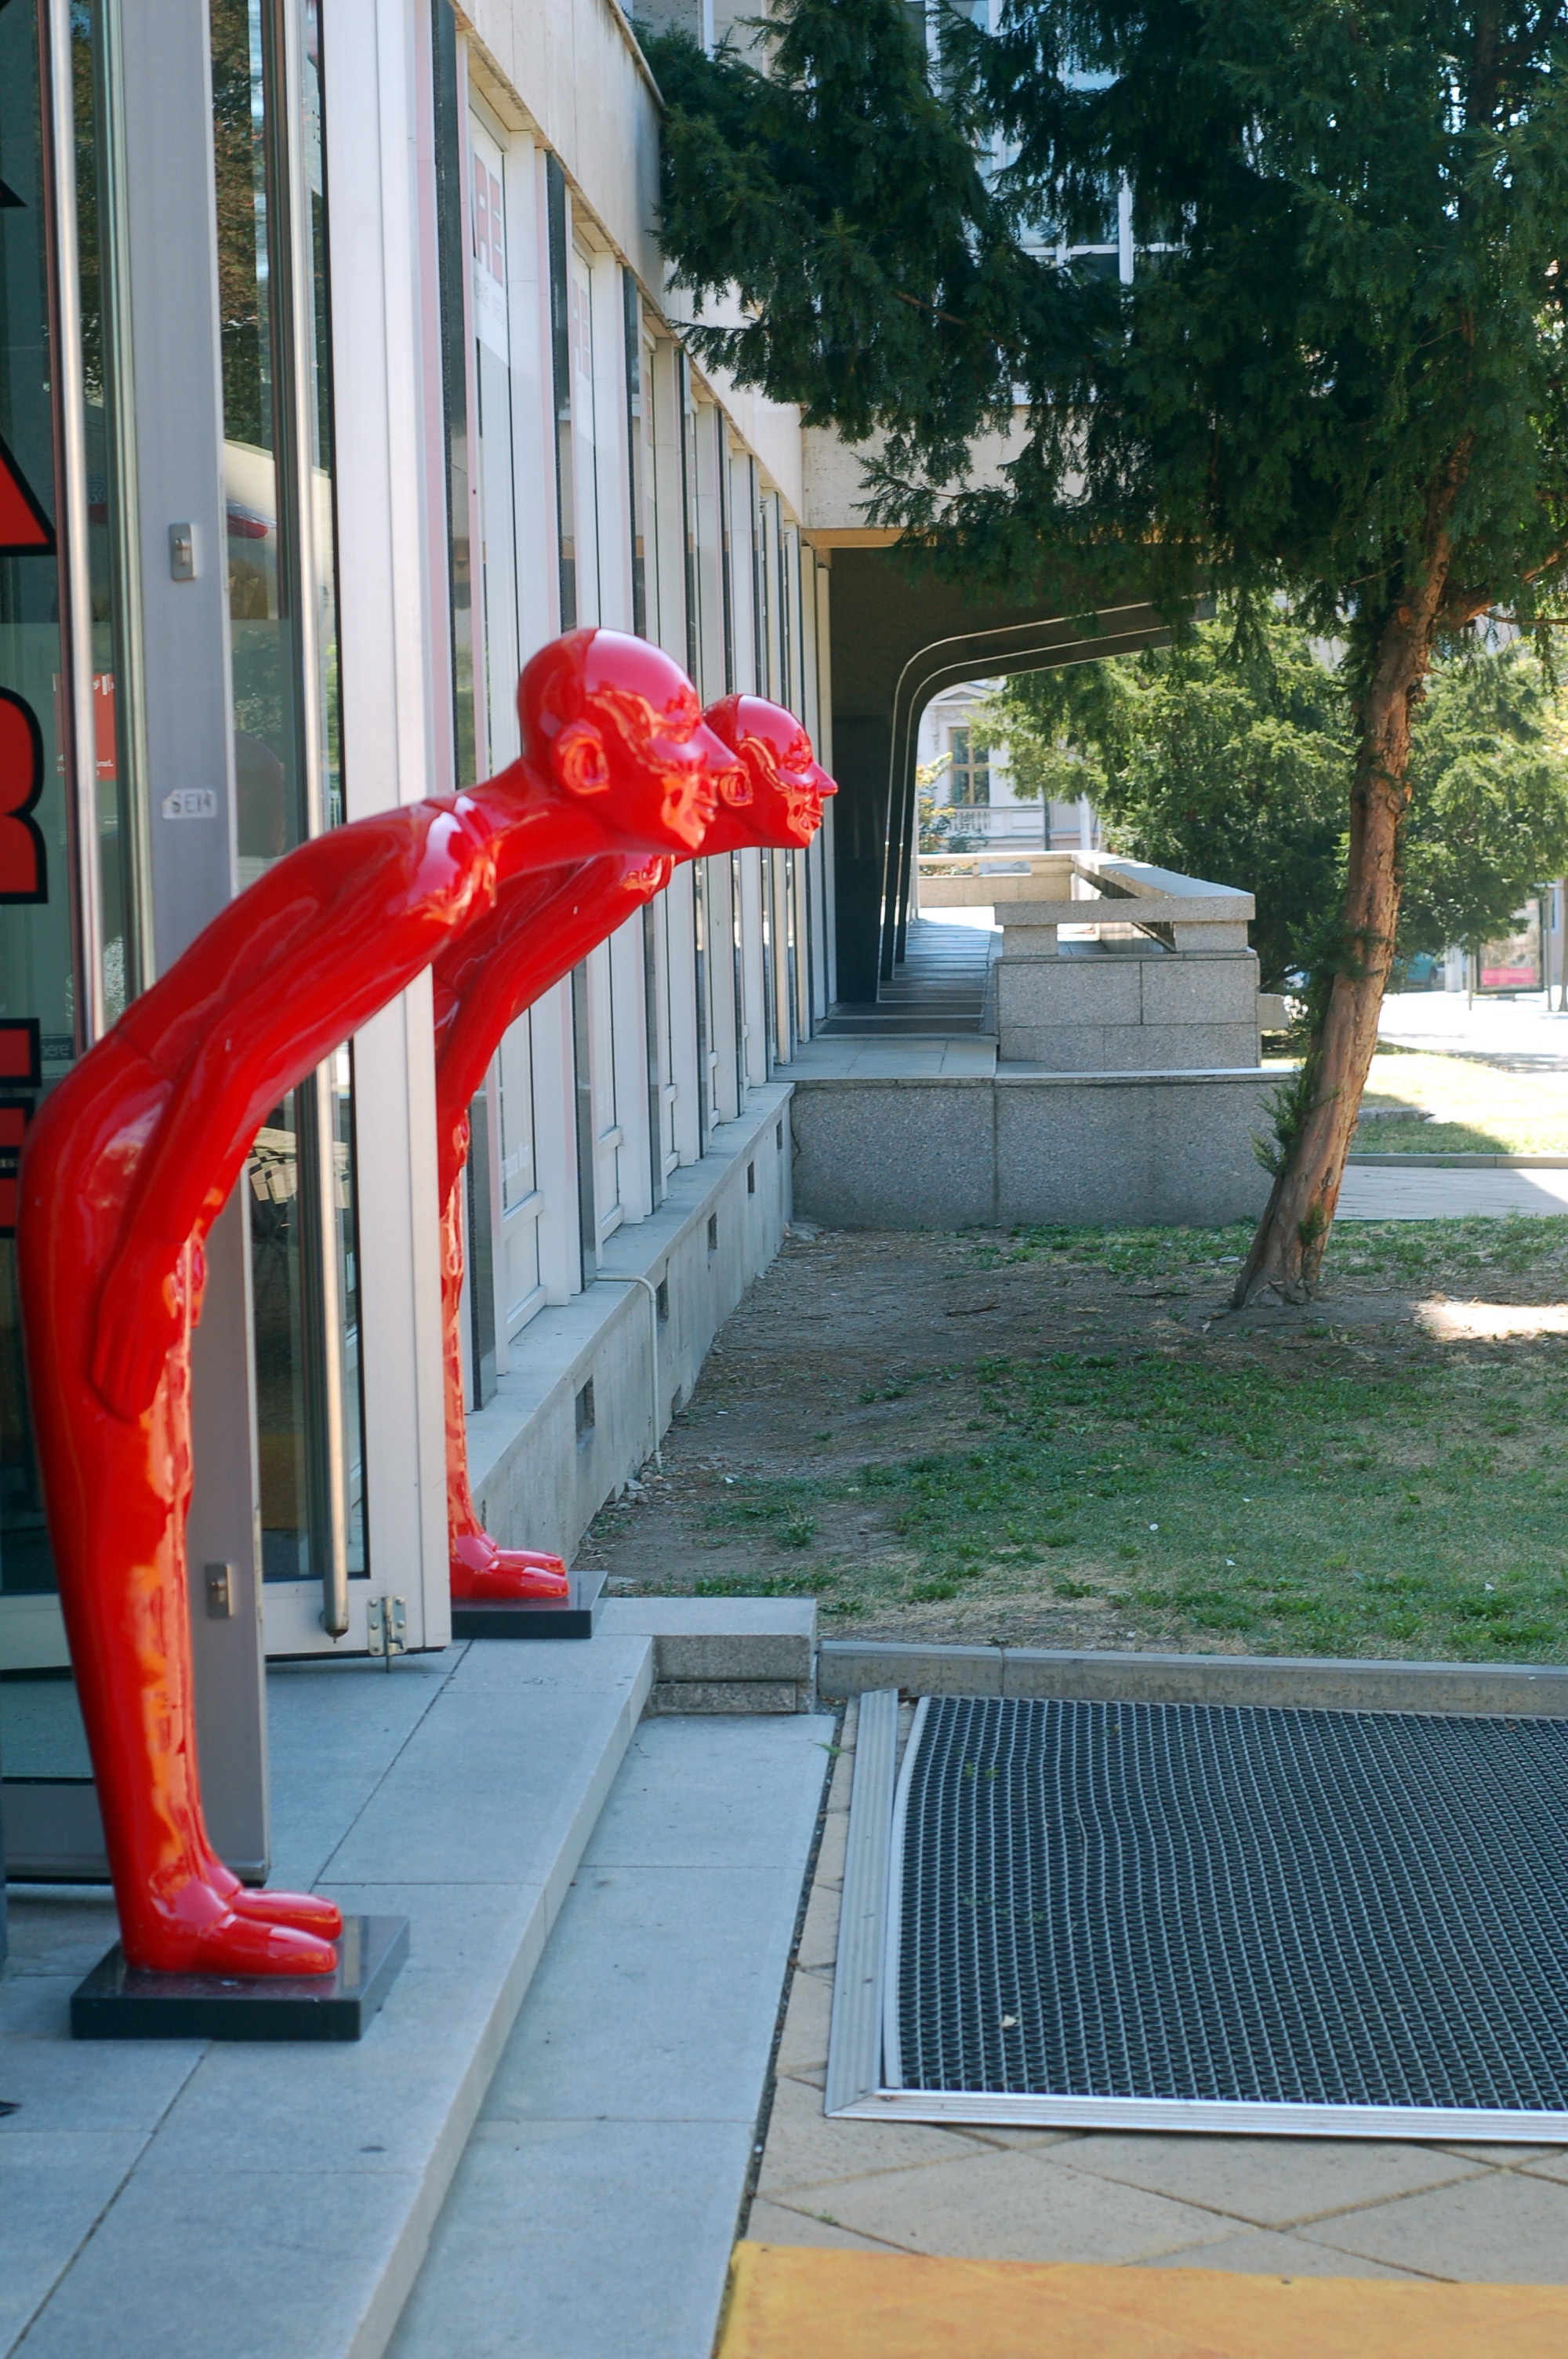
city, recreation, statue, entrance, public space, art, colors, playground, bow, character, welcoming, outdoor play equipment, playground slide